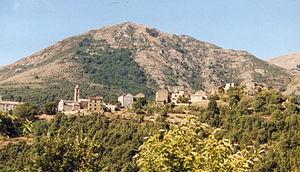
Carticasi
Carticasi est une commune française située dans la circonscription départementale de la Haute-Corse et le territoire de la collectivité de Corse. Le village appartient à la piève de Vallerustie, en Castagniccia.